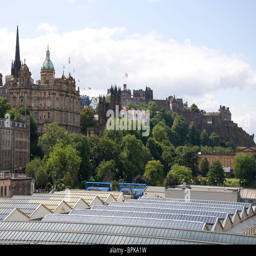
financial services business and the castle